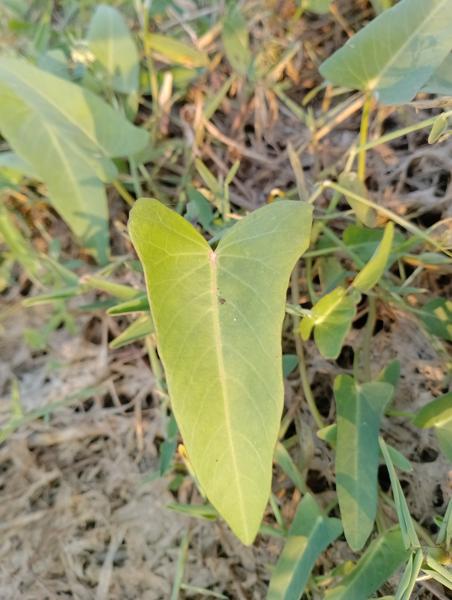
Weed species: Ipomoea aquatic